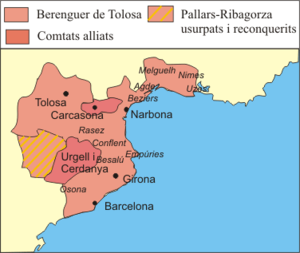
Bérenger de Toulouse, surnommé le Sage, est un noble carolingien qui mena une importante carrière au service de l'empereur Louis le Pieux et de son fils, le roi d'Aquitaine Pépin Iᵉʳ. Il fut principalement actif dans le sud de l'empire, entre l'Aquitaine, la Septimanie et la Marche d'Espagne, et fut comte de Toulouse de 814 à 835, puis de Barcelone, de Gérone, et d'Ampurias de 832 à 835.